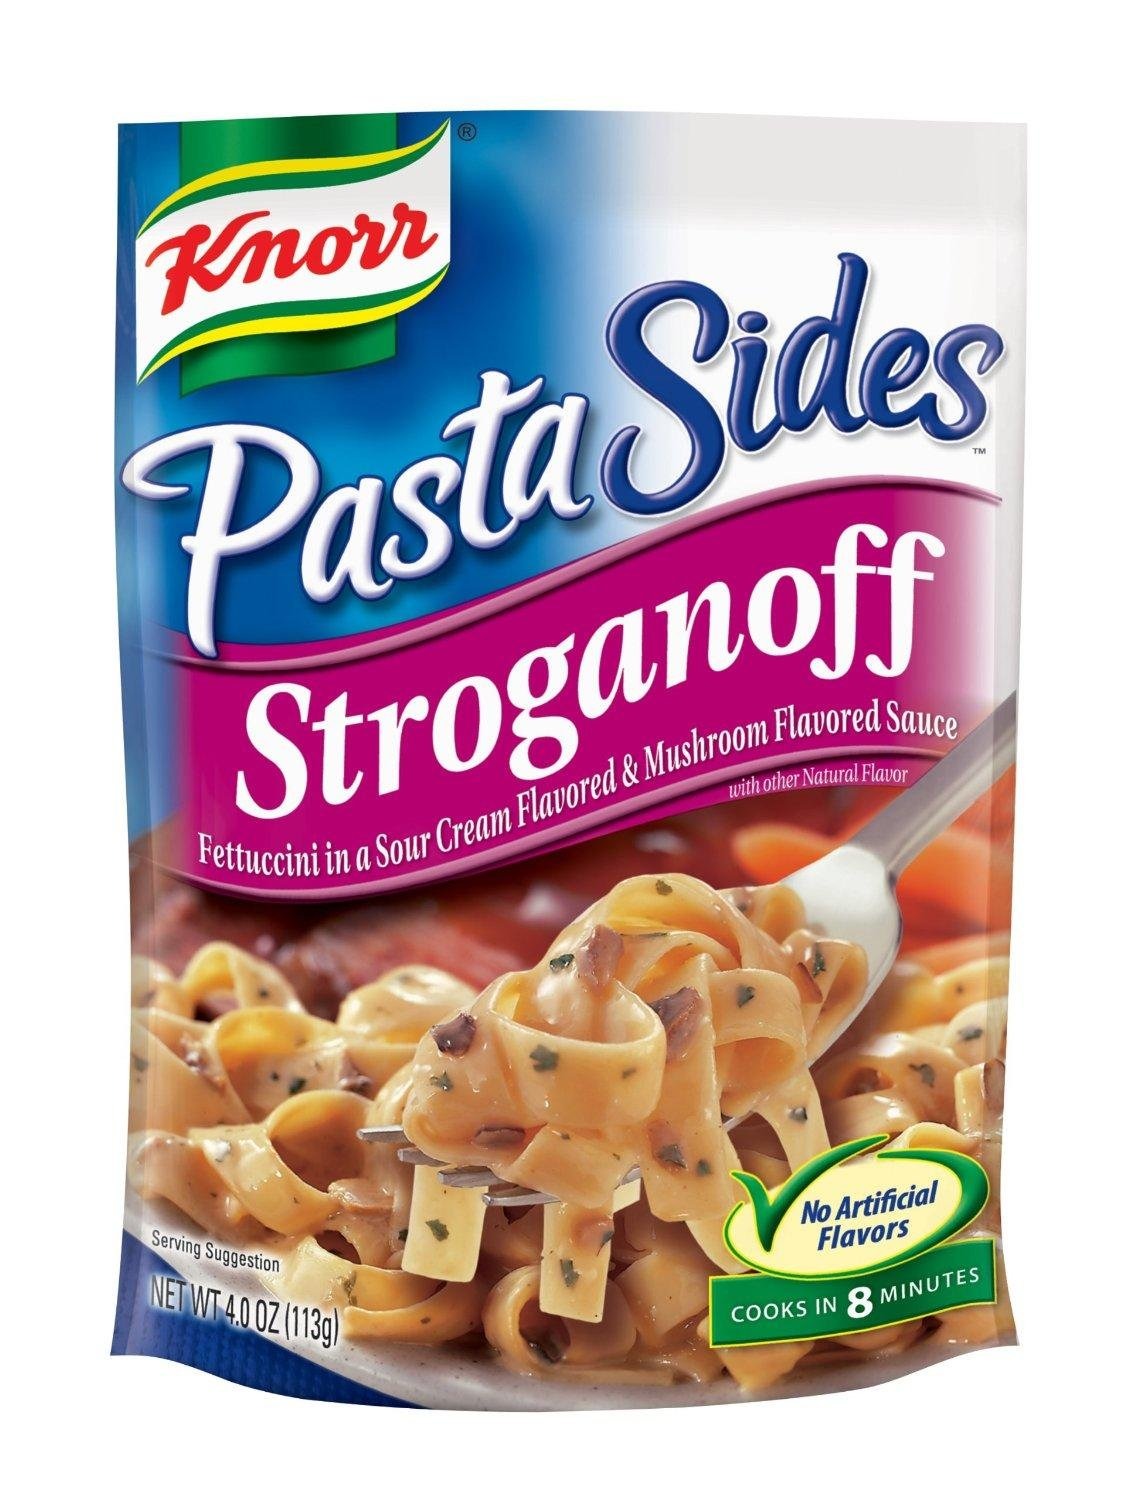
Item Name: KNORR NOODLES + SAUCE STROGANOFF 8 4 OZ.
Bullet Point 1: Fettuccini in a Sour Cream Flavored & Mushroom Flavored Sauce
Bullet Point 2: 3 Pack Listing
Value: 12.0
Unit: Ounce

Price: 1